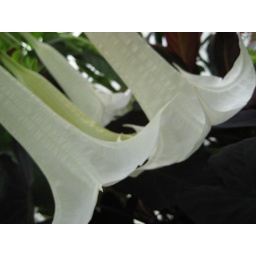
I loved the white flowers against the black leaves